List of Panther tank variants

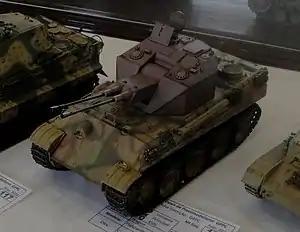
Model of Flakpanzer Coelian

An up-armoured Panther with revised suspension. Only two prototypes were completed before the end of the war and the Panther II was superseded by the E-50.